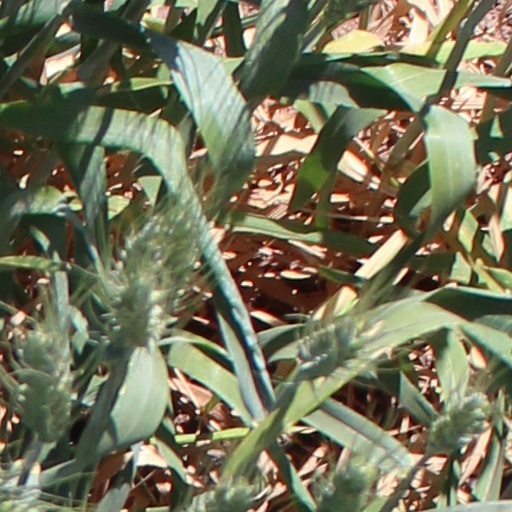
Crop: wheat